Which point is corresponding to the reference point?
Reference image:
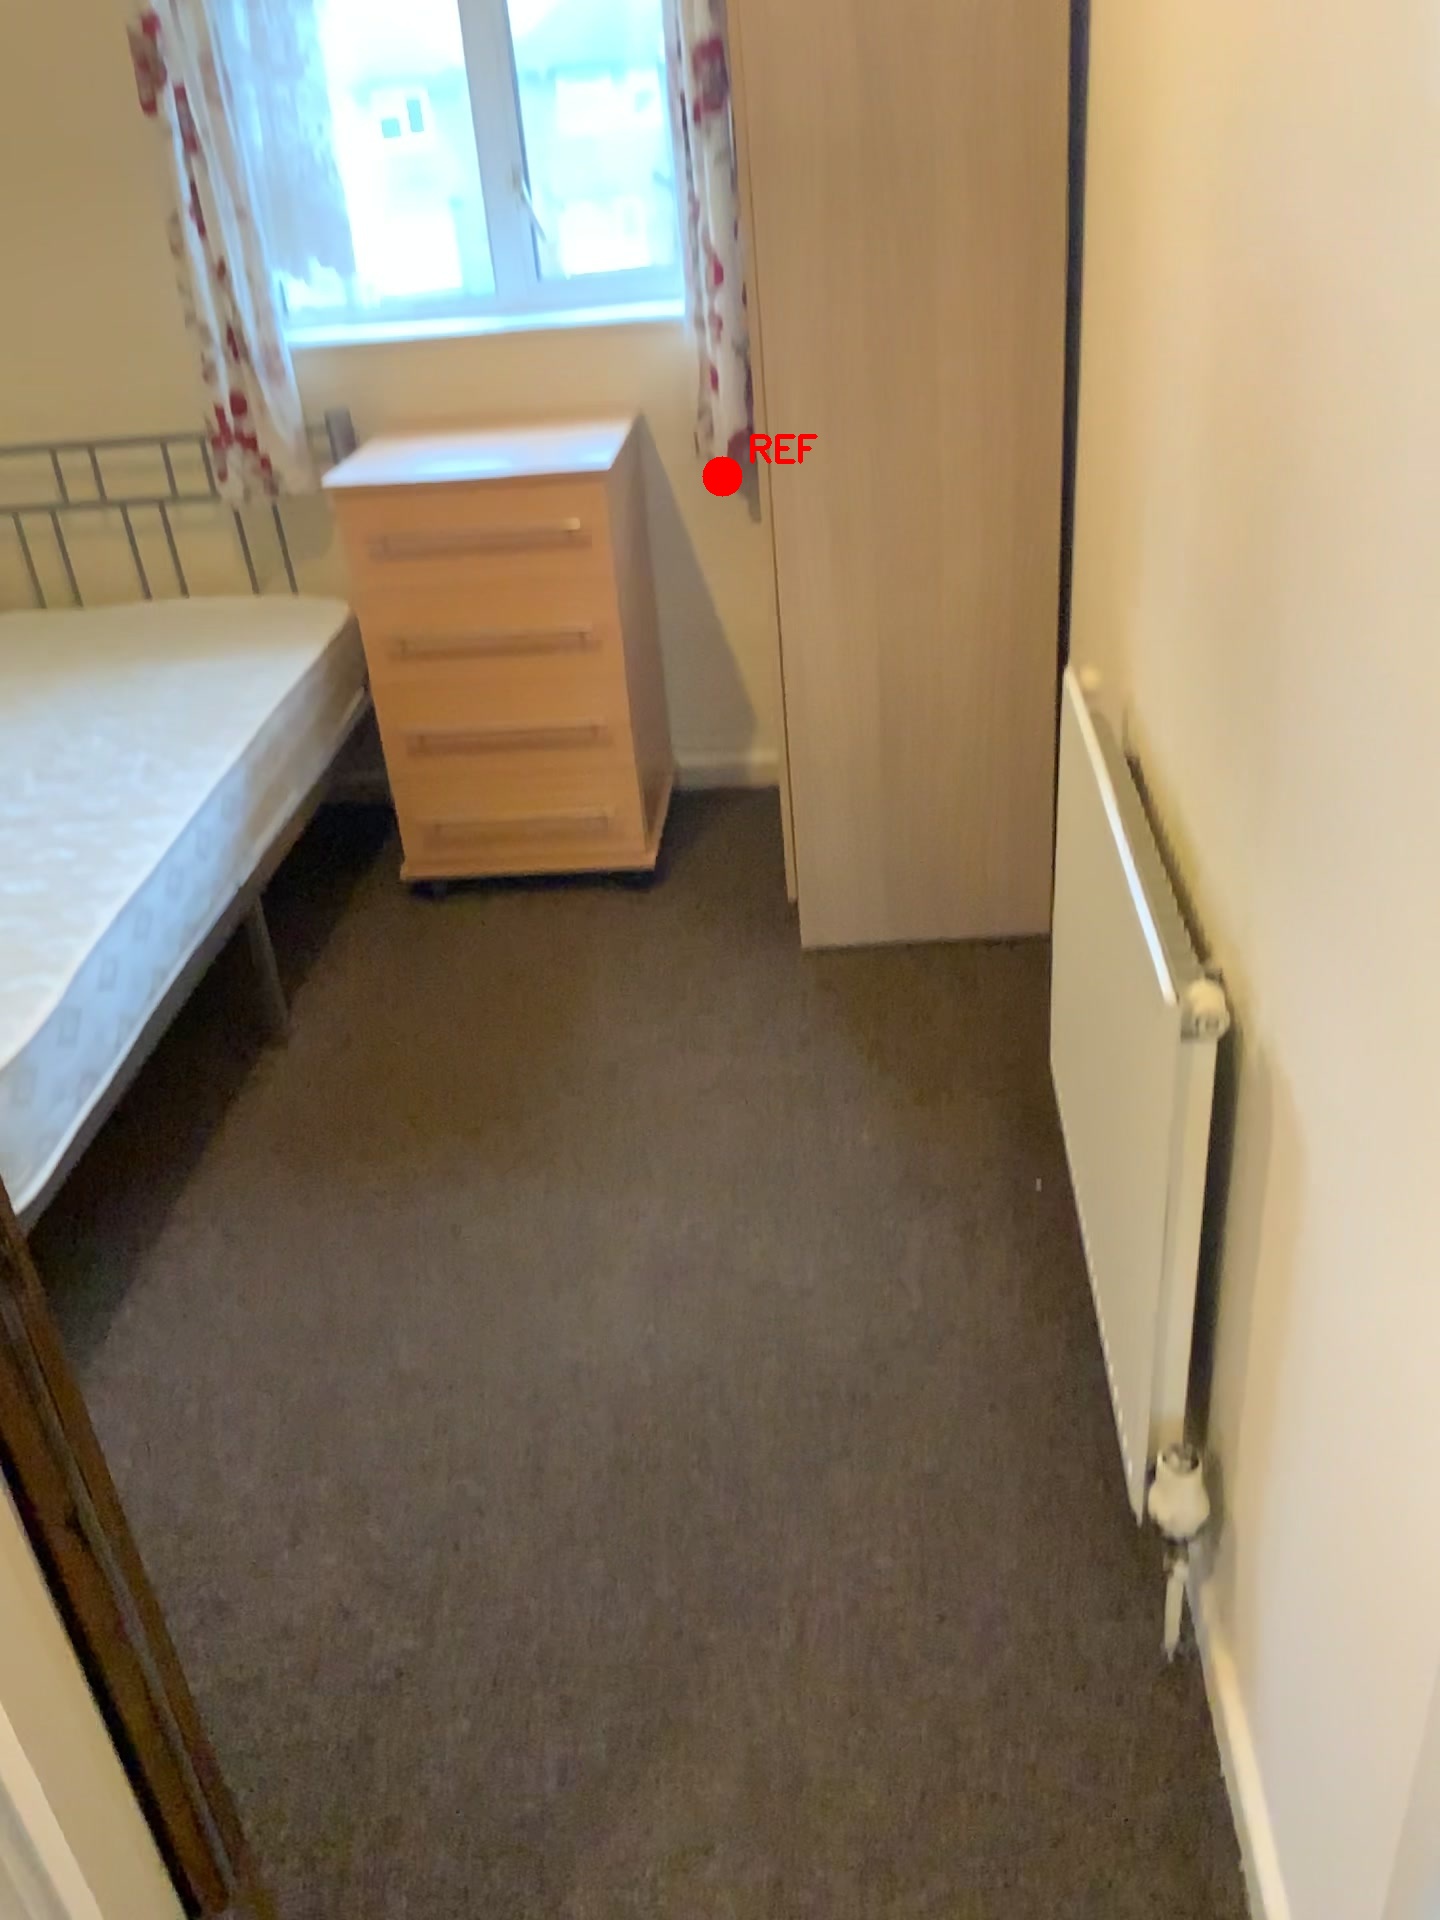
Option image:
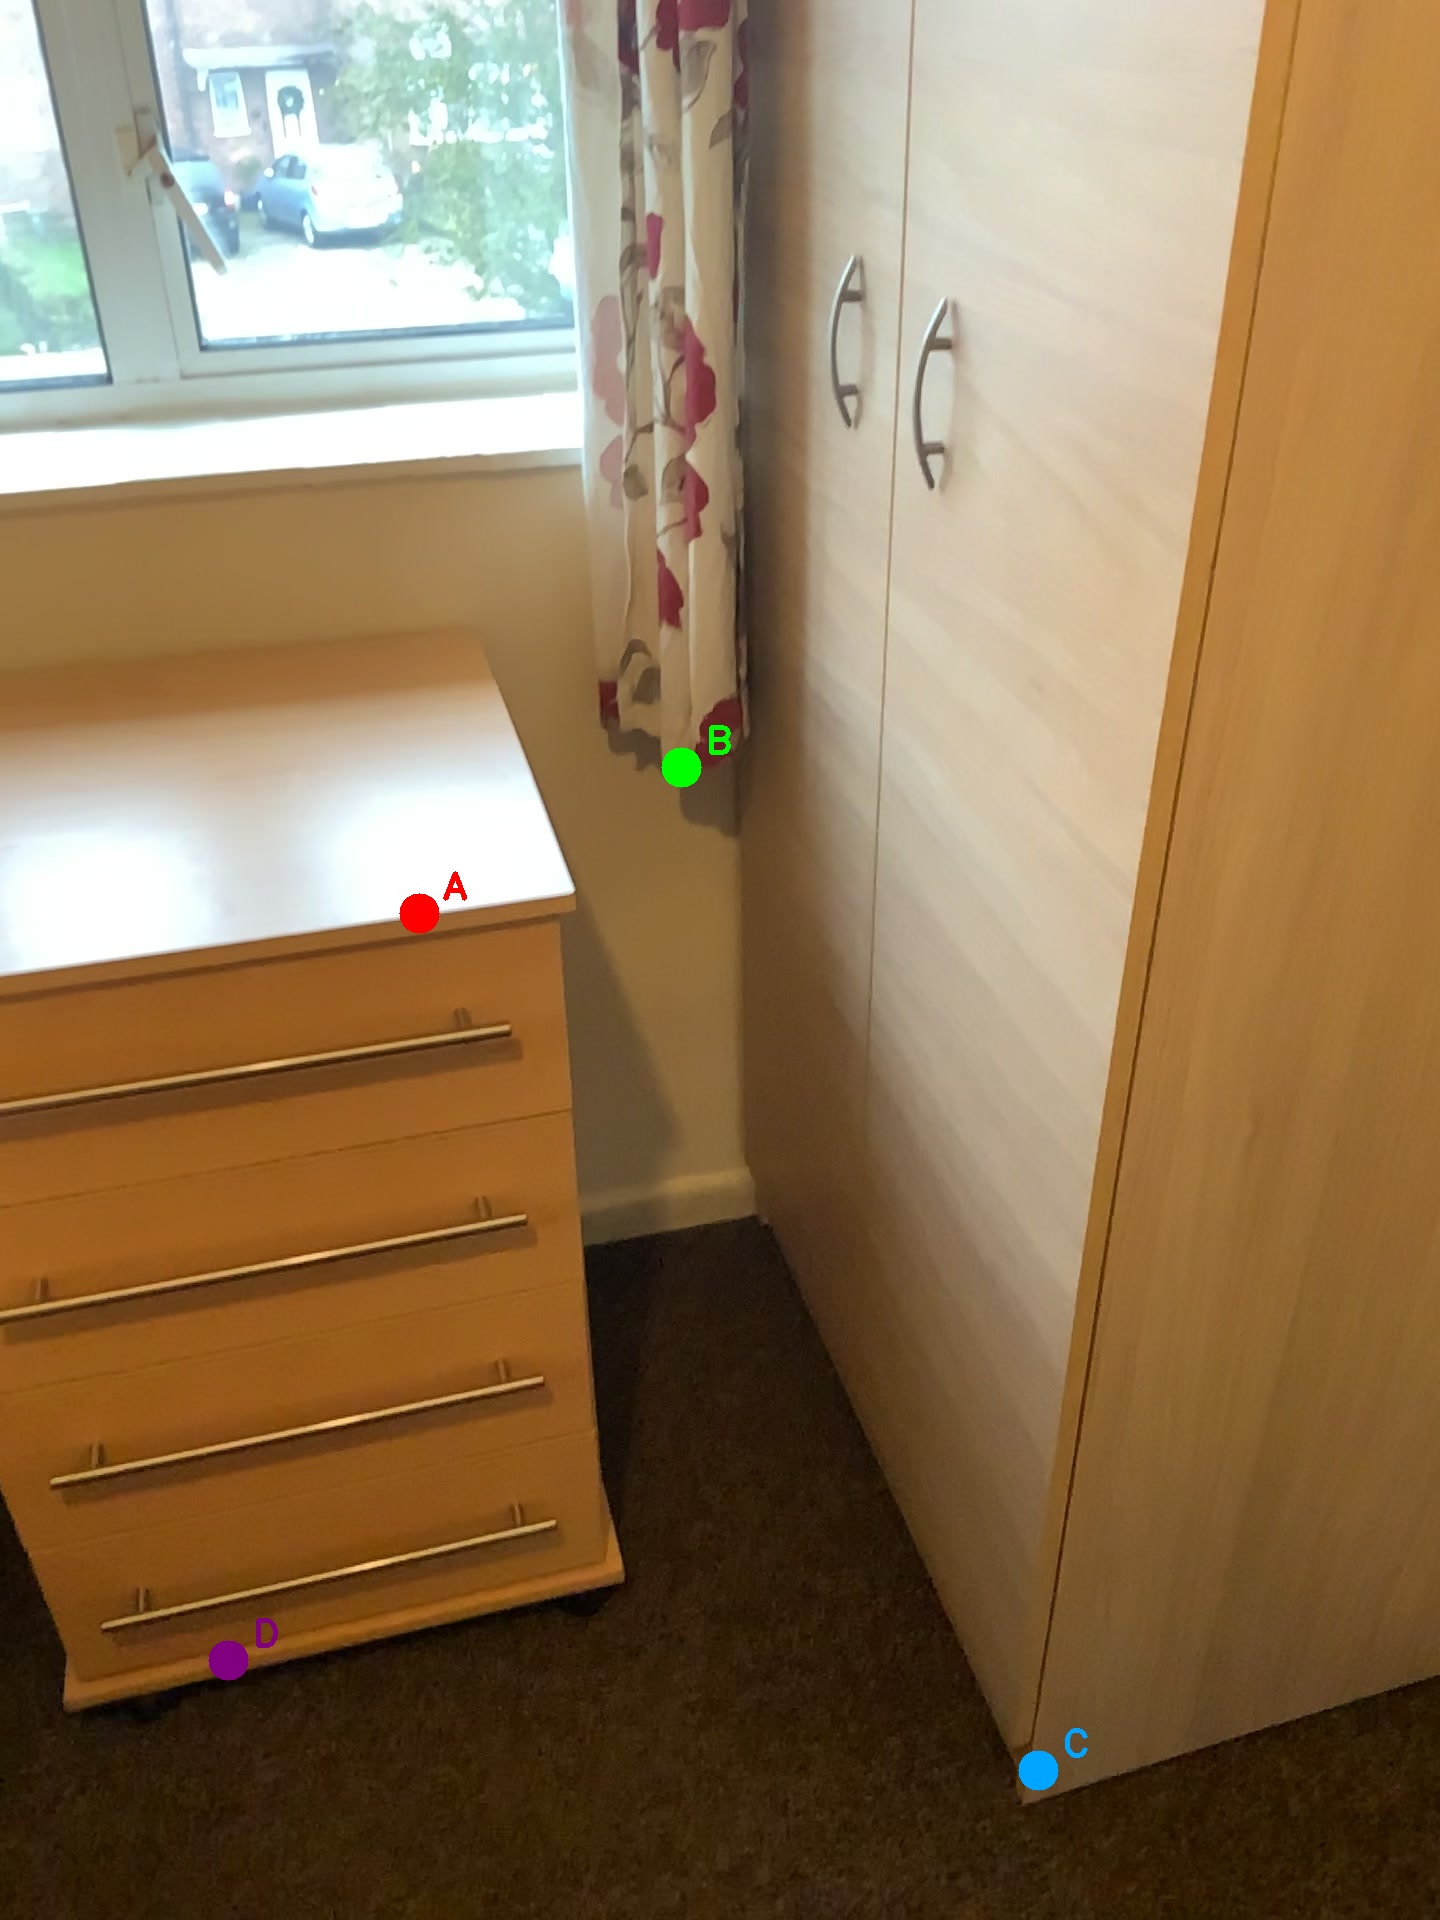
Choices:
Point A
Point B
Point C
Point D
Answer: (B)